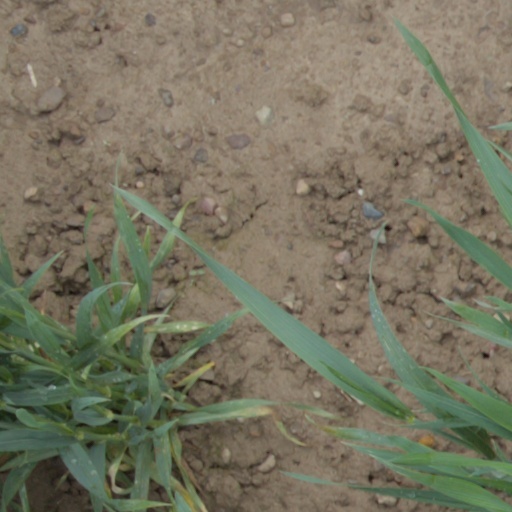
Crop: wheat